Jean Toussaint

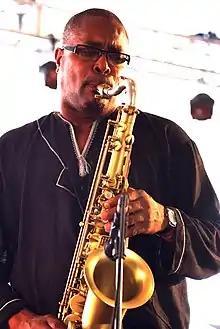
Toussaint in a 2007 performance.

Jean Toussaint (born July 27, 1960) is an American jazz tenor and soprano saxophonist.